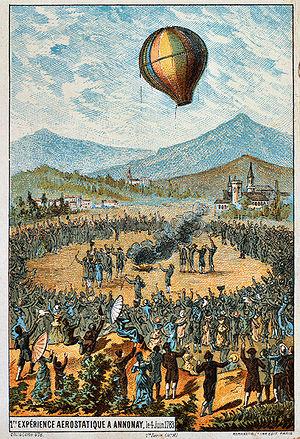
Annonay est une commune française située dans le département de l'Ardèche, en région Auvergne-Rhône-Alpes. Comptant plus de 16 000 habitants, Annonay est la commune la plus peuplée d'Ardèche.